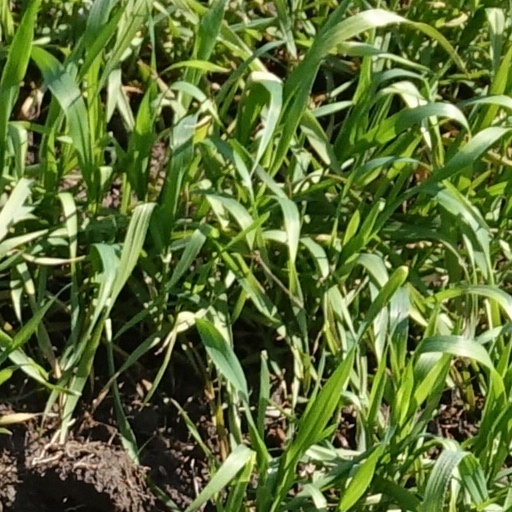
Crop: wheat